30th government of Turkey

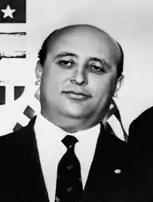
Süleyman Demirel, 1962

The 30th government of Turkey (27 October 1965 – 3 November 1969) was a government in the history of Turkey. It is also called "the first Demirel government".